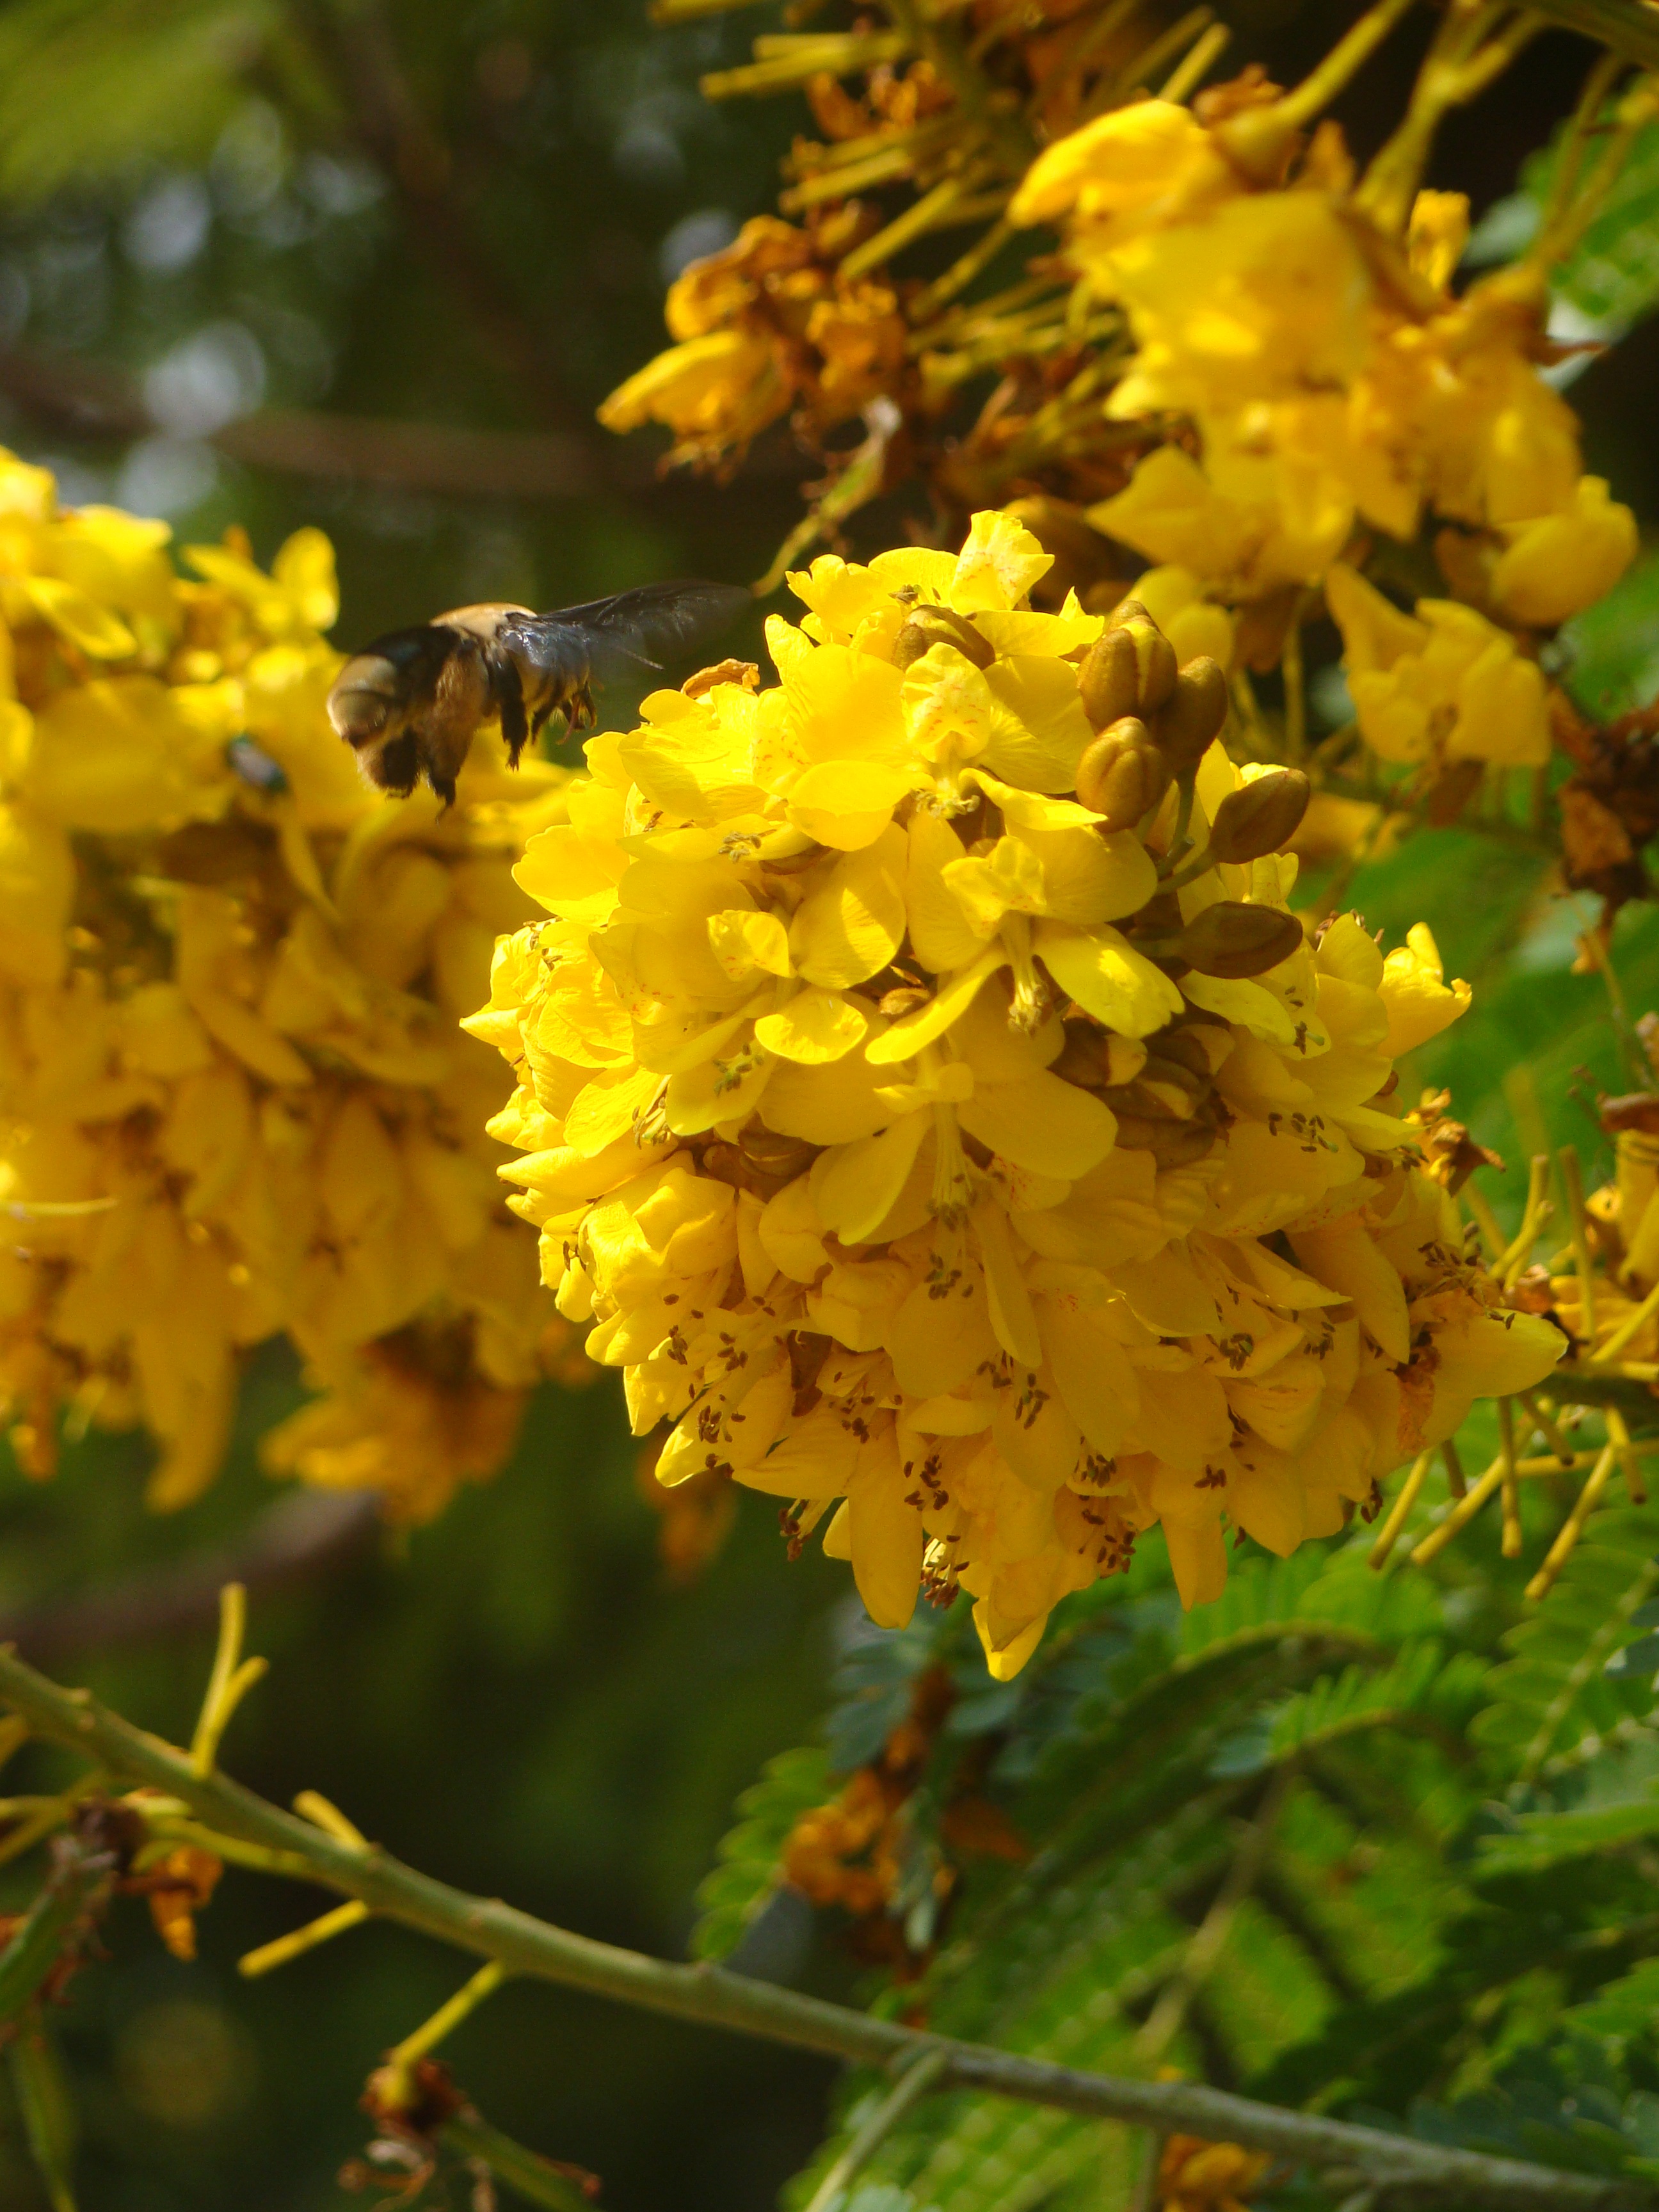
tree, nature, blossom, plant, leaf, flower, produce, insect, autumn, botany, yellow, flora, season, wildflower, flowers, shrub, bumblebee, macro photography, flowering plant, woody plant, land plant